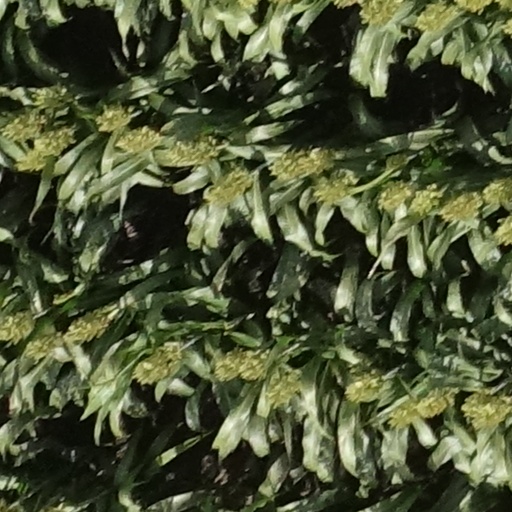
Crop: sorghum